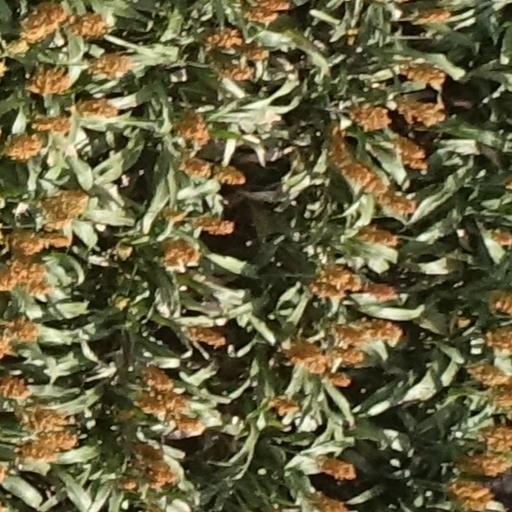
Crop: sorghum